Peter Allen (composer)

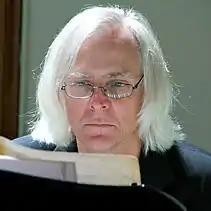

Born in Ottawa, Ontario, Allen was a pupil of Boyd McDonald and Robert Turner at the University of Manitoba where he earned a Bachelor of Music degree in 1975. Between 1976 and 1977 he pursued graduate studies at McGill University where his teachers included Bengt Hambraeus, Alcides Lanza, and Bruce Mather. During the 1970s he was a founding member of the contemporary concert series IZ Music, along with three other Manitoba composers; Bruce Carlson, William Pura and James Hiscott. Their concerts were regularly recorded by the CBC and broadcast on Two New Hours, CBC Radio Toronto. Allen also worked as a pianist with the Royal Winnipeg Ballet, and was active as a keyboardist with a number of local club and rock bands. In 1980 he became organist at St. Mary's Cathedral, Winnipeg and in 1984 was appointed music director for Pope John Paul II's papal mass outdoors at Bird's Hill Park in Winnipeg, for which he was also commissioned to compose a new mass setting. From 1985 to 1986 he worked for Century 21 Studios as their in-house composer and music producer.